Tiny Brauer

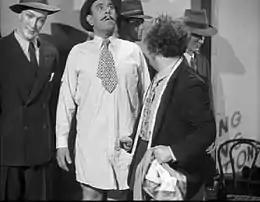
Brauer poses as a mannequin like a statue in "Sing a Song of Six Pants". However, current Stooge Larry Fine notices there is something a little too human about the "dummy."

Though he made less than a dozen appearances with the slapstick comedy trio, he was one of only two supporting actors who appears on film with all four configurations of the Stooges (i.e. third Stooge played by Curly Howard, Shemp Howard, Joe Besser, and Curly Joe DeRita). Emil Sitka was the other supporting actor to achieve this goal.